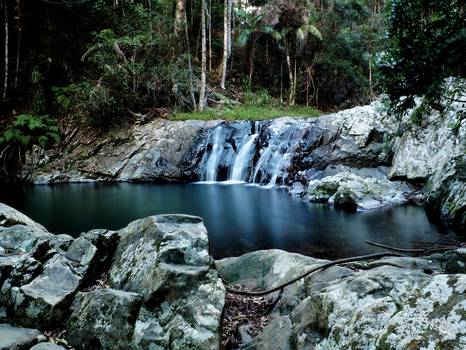
Label: No Watermark